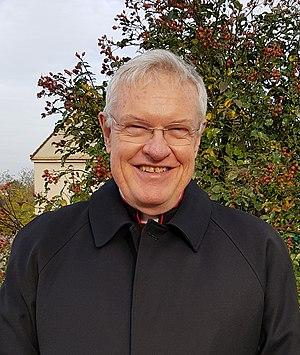
Charles Daniel Balvo, né le 29 juin 1951 à Brooklyn, est un diplomate du Saint-Siège.